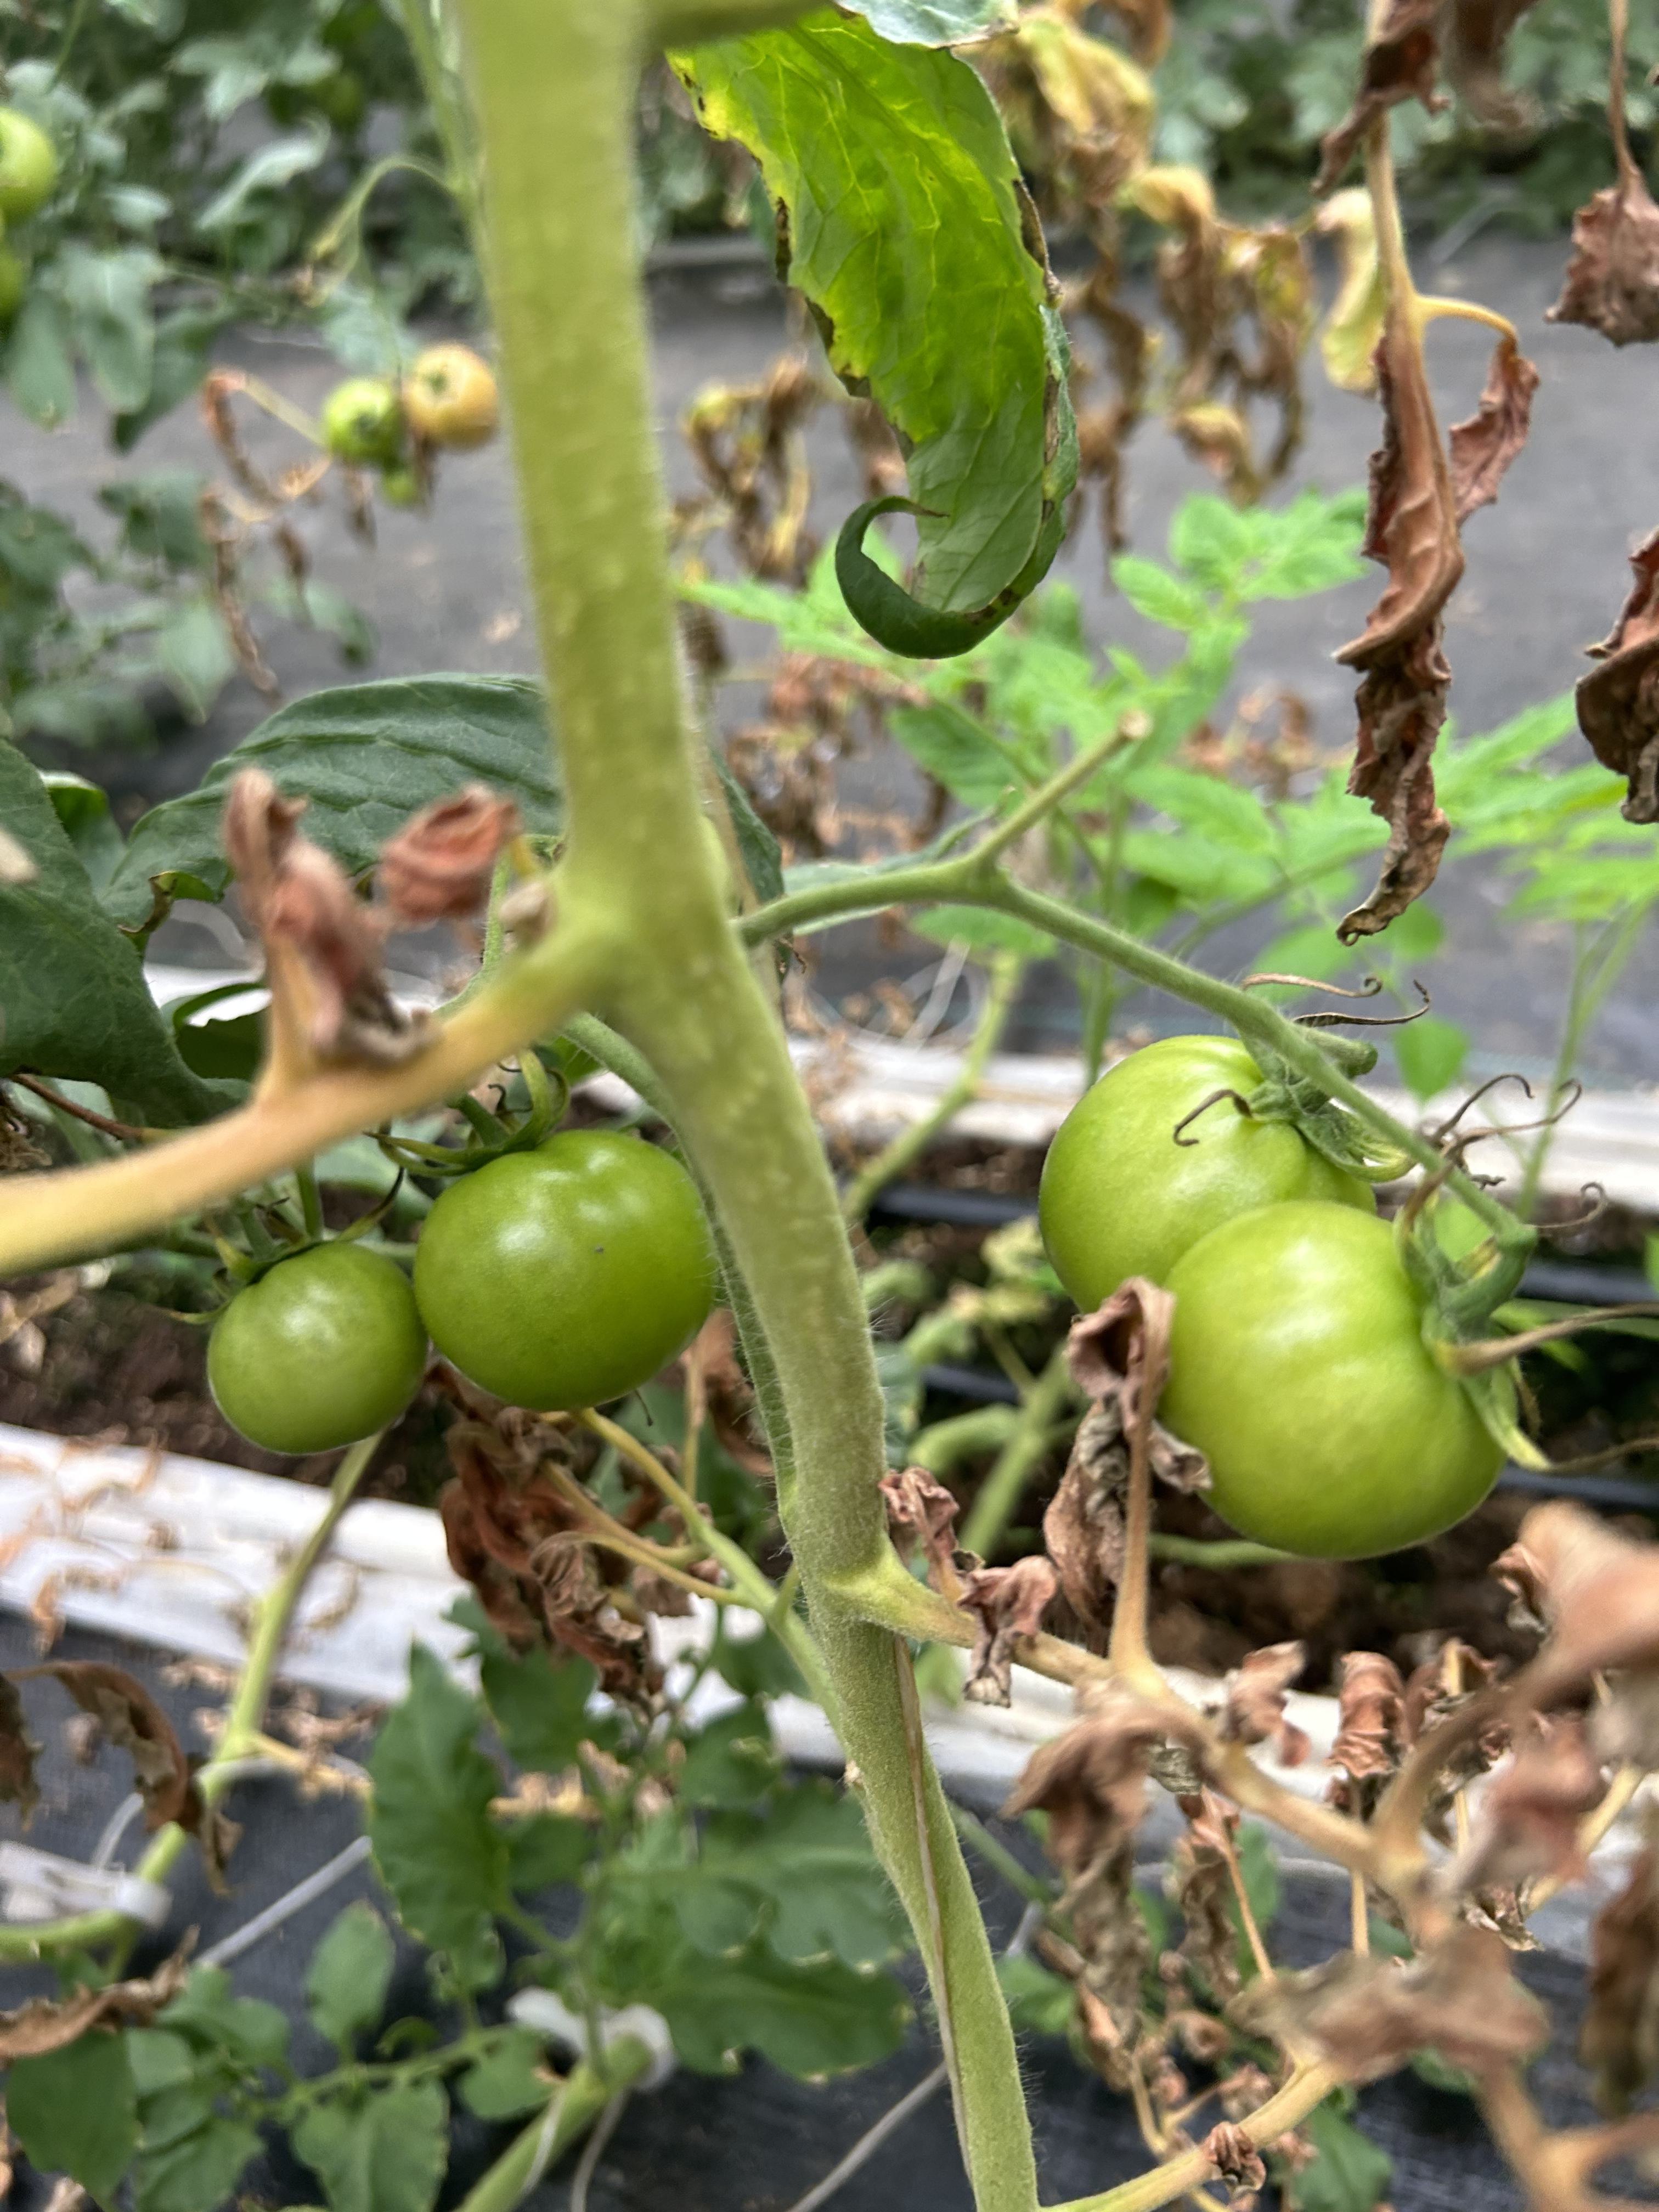
Disease: Wilt